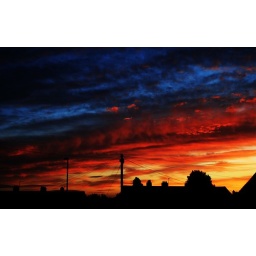
red sky in the morning sheperds warning